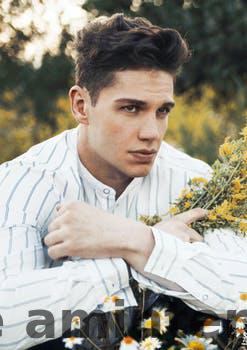
Label: Watermark